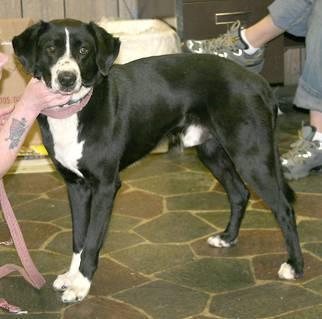
dog